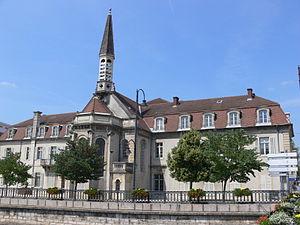
Hôtel de ville de Vesoul (ancien hôpital), vu depuis le pont du Durgeon
L'hôtel de ville de Vesoul, aussi appelé mairie de Vesoul, est un hôtel de ville situé 58 rue Paul-Morel à Vesoul, dans la Haute-Saône.
La ville de Vesoul compte de multiples lieux de cultes de confessions catholique, protestante, juive et musulmane.
Vesoul est une commune de l'est de la France, préfecture du département de la Haute-Saône en région Bourgogne-Franche-Comté et chef-lieu de cantons et d'arrondissement. La ville est aussi le siège de la communauté d'agglomération de Vesoul et du pays de Vesoul et du Val de Saône. Elle fait partie de la région culturelle et historique de Franche-Comté. Située au nord de la Métropole Rhin-Rhône, Vesoul compte, en 2015, 15 058 habitants intra-muros et l'aire urbaine de Vesoul totalise 59 262 habitants. Ses habitants sont appelés Vésuliens.